Causes of the Franco-Prussian War

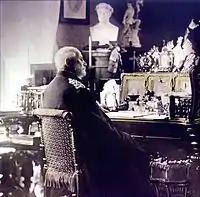
Wilhelm I of Germany at his desk

On 2 July 1870, ""Marshall Prim [who held power in Spain] announced in Madrid that the Spanish government had offered the crown of Spain to Prince Leopold of Hohenzollern.""